Thorn Commission

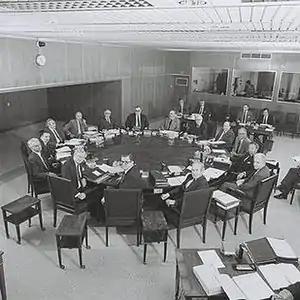
The Thorn Commission

The colour of the row indicates the approximate political leaning of the office holder using the following scheme: